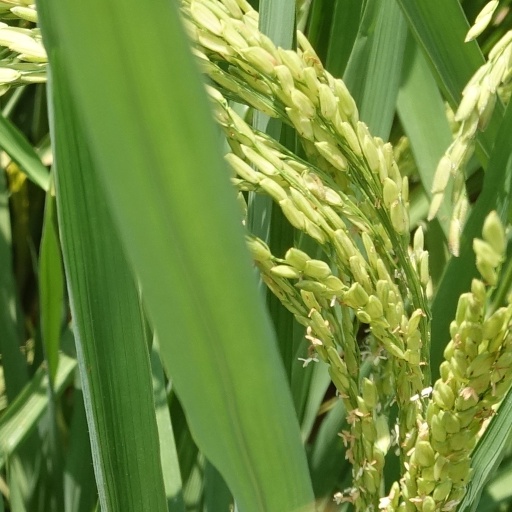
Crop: rice